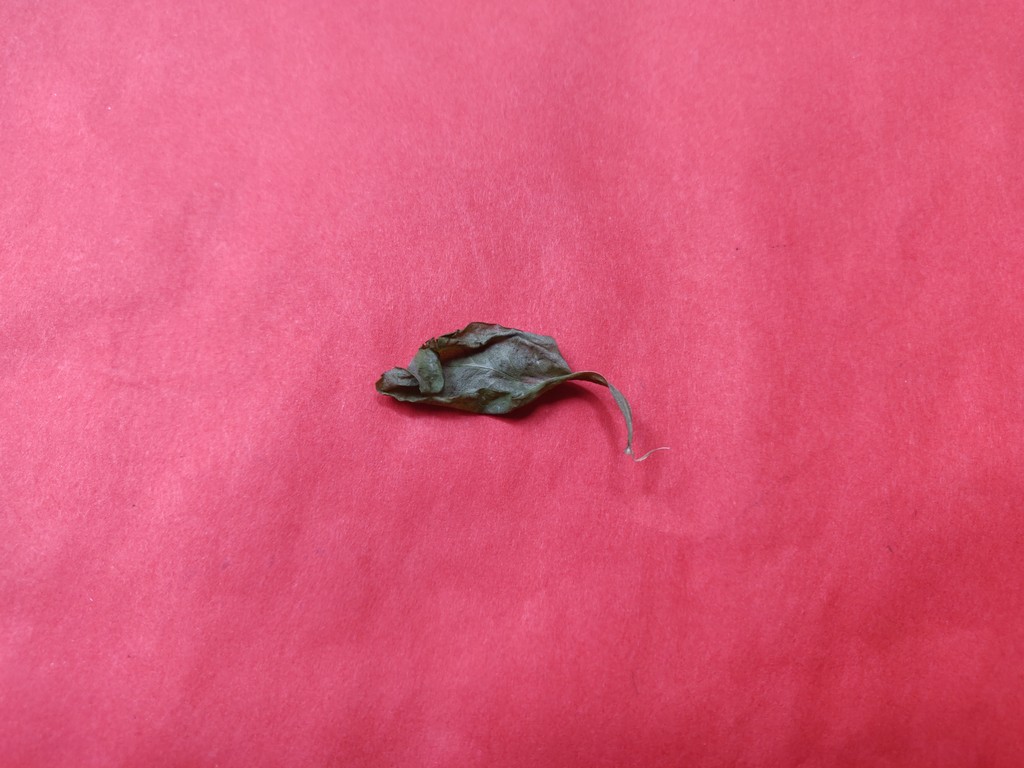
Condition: Dried
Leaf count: single
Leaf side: unknown